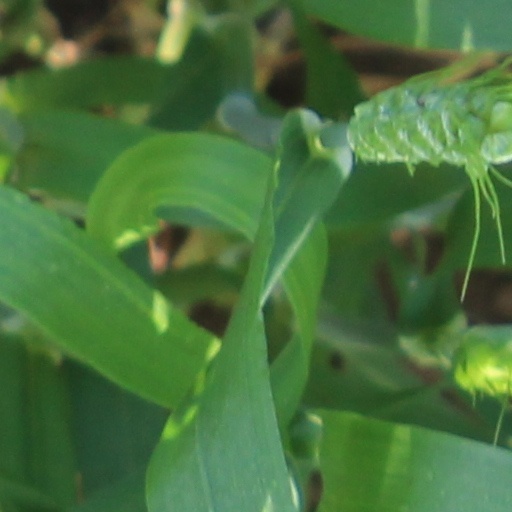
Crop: wheat